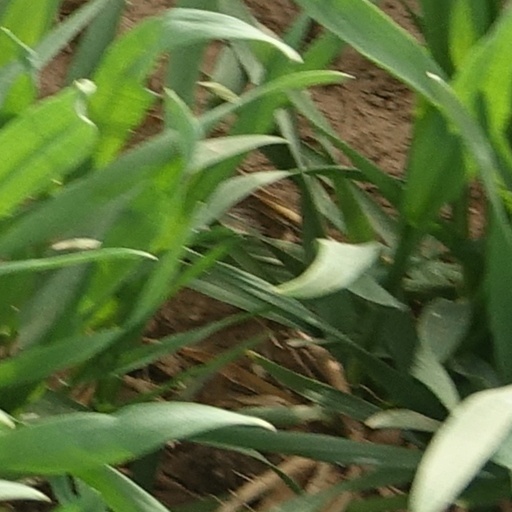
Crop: wheat